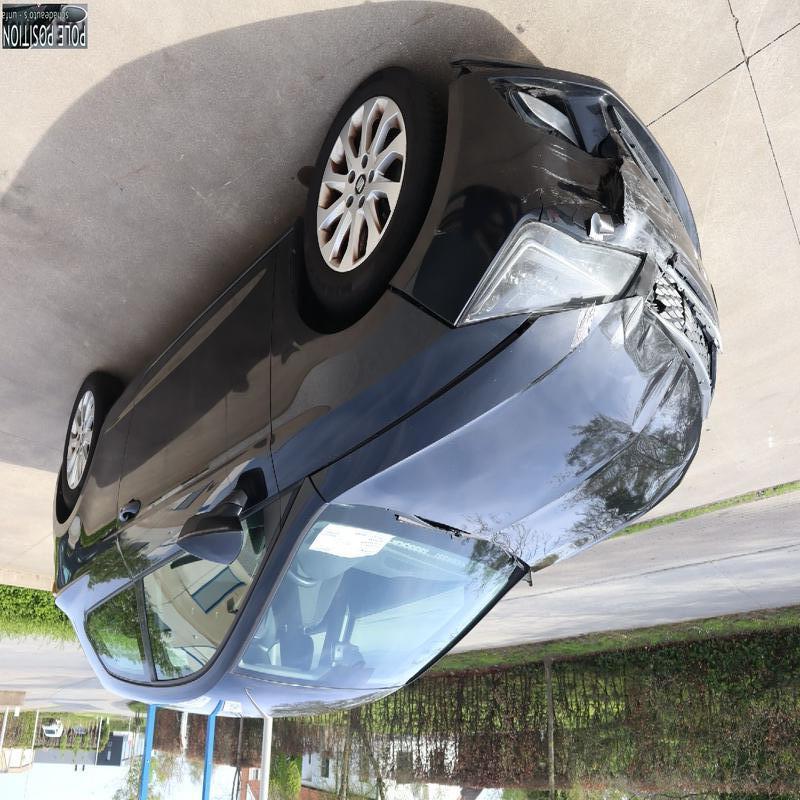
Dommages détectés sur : pare-choc avant, capot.
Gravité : majeur